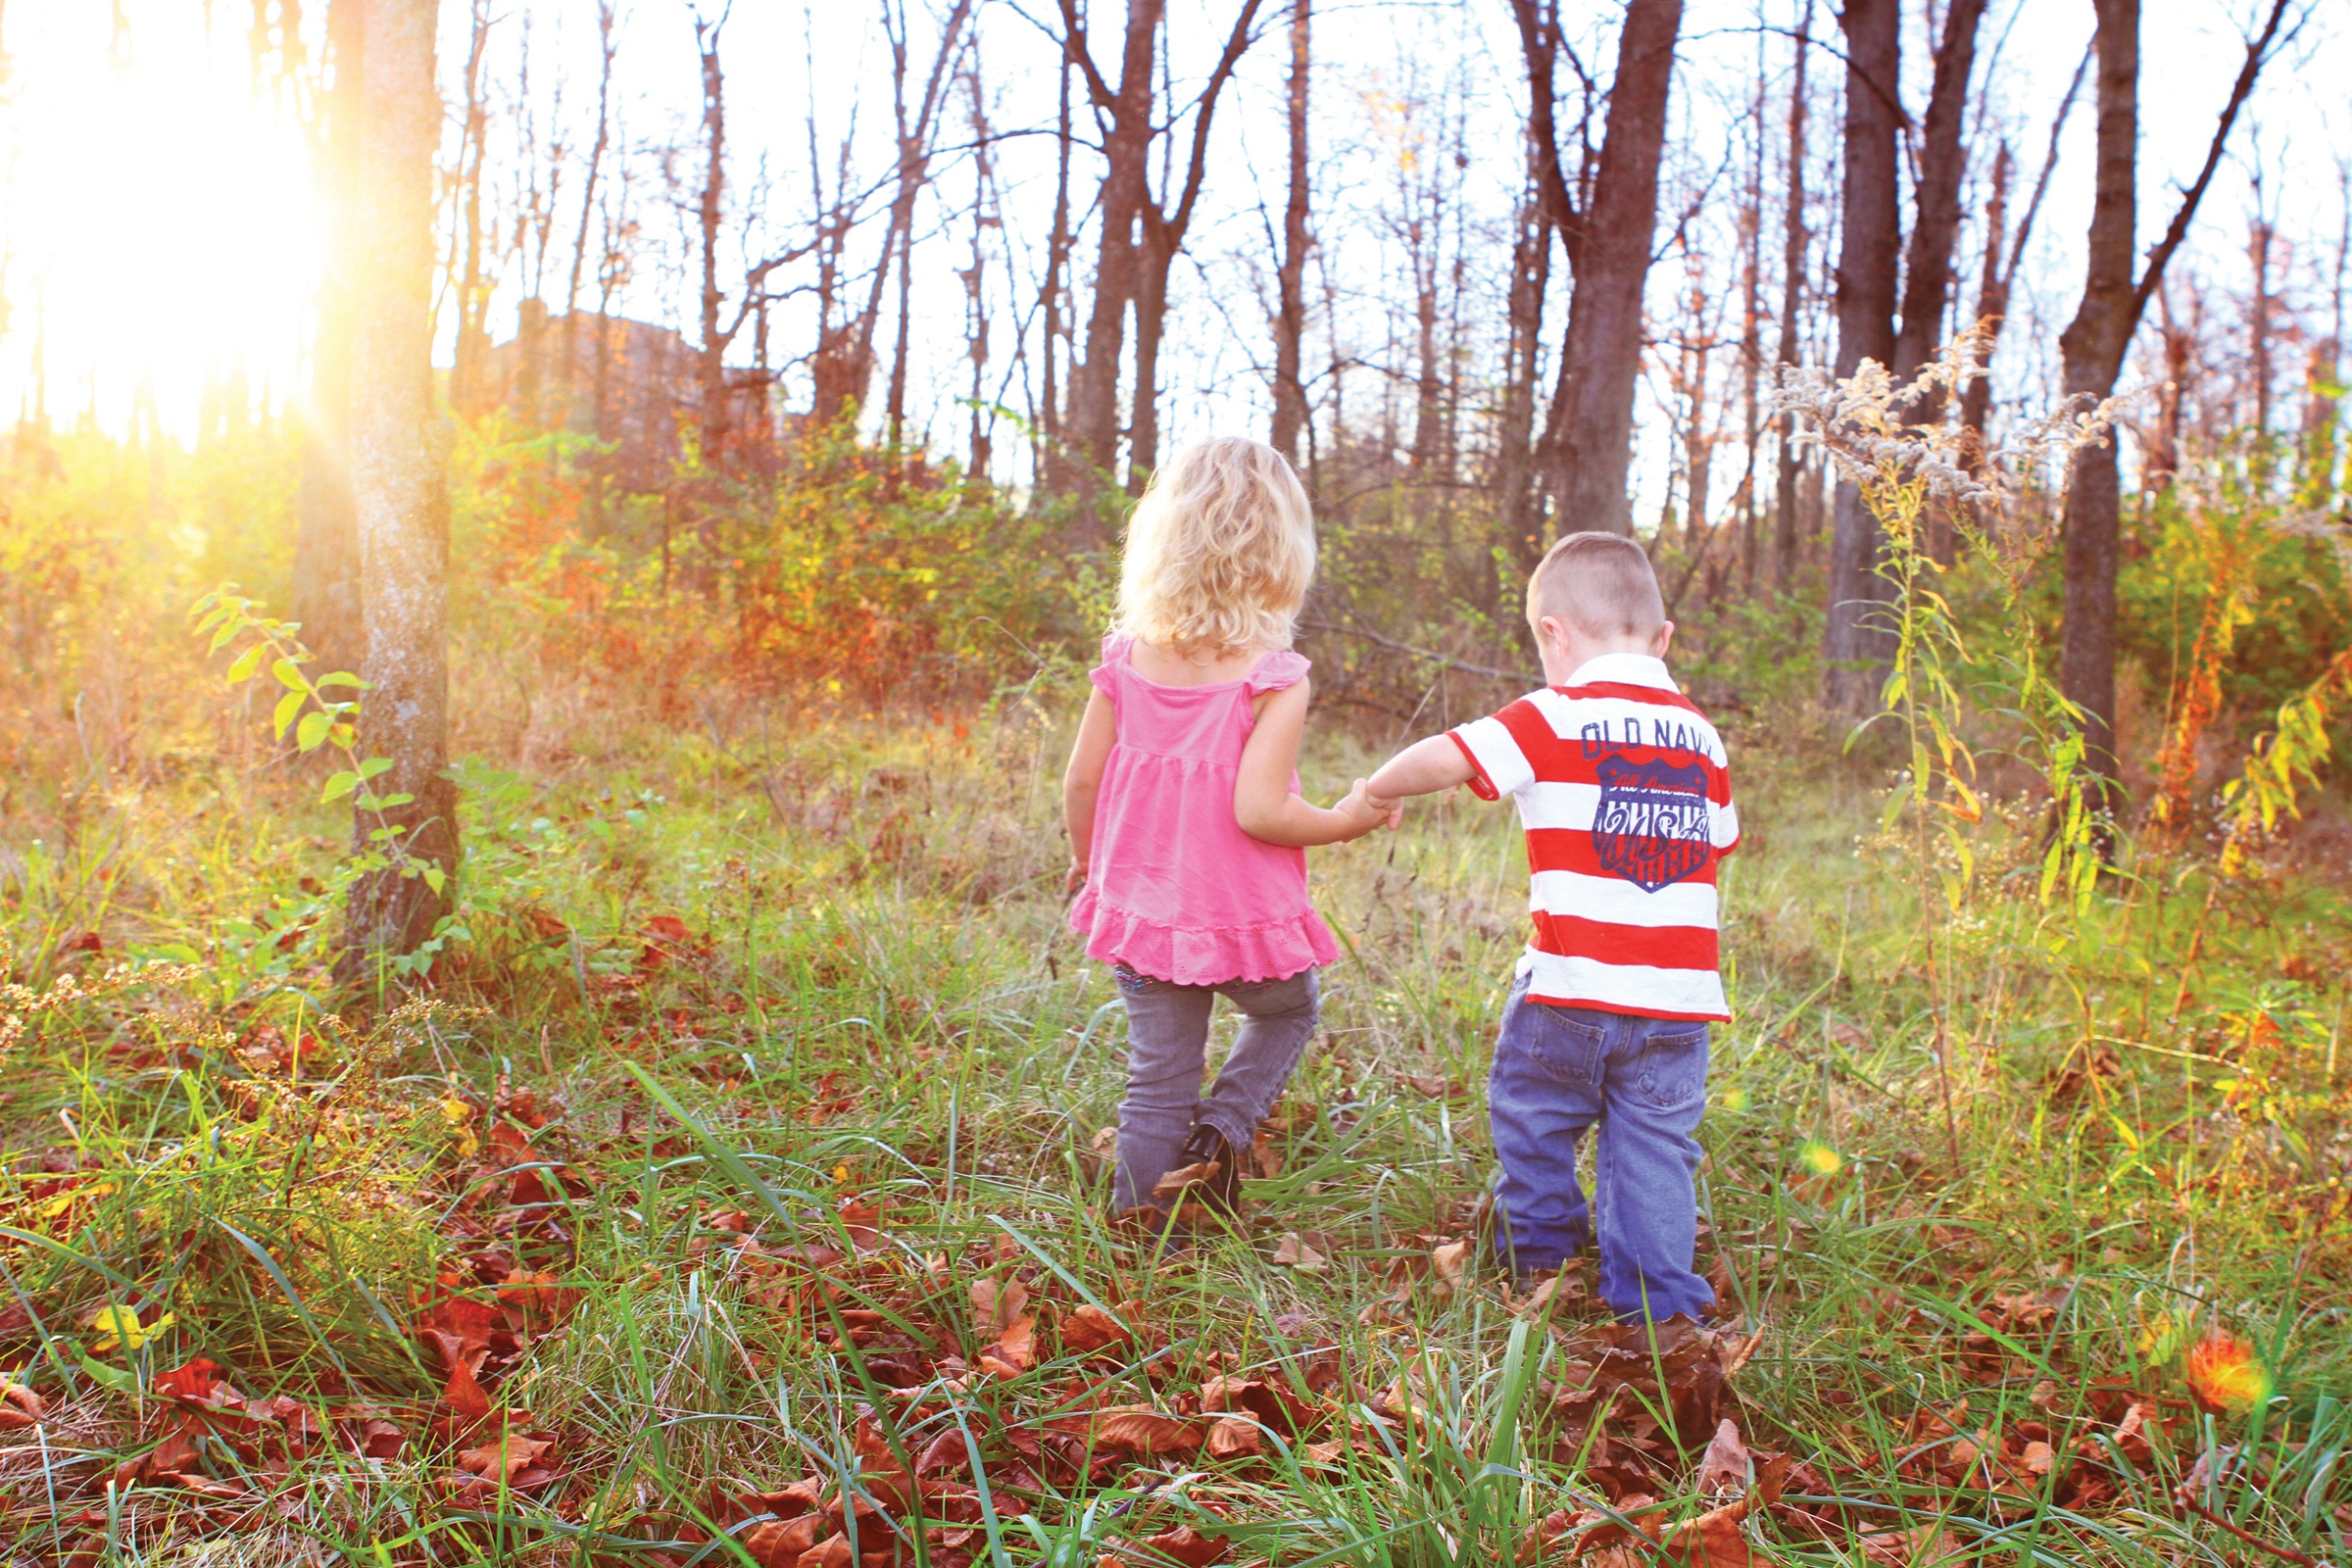
tree, nature, forest, grass, outdoor, walking, people, girl, trail, meadow, sunlight, leaf, fall, flower, boy, kid, cute, young, autumn, park, child, playing, season, holding hands, leaves, outdoors, happy, wetland, woodland, habitat, natural environment